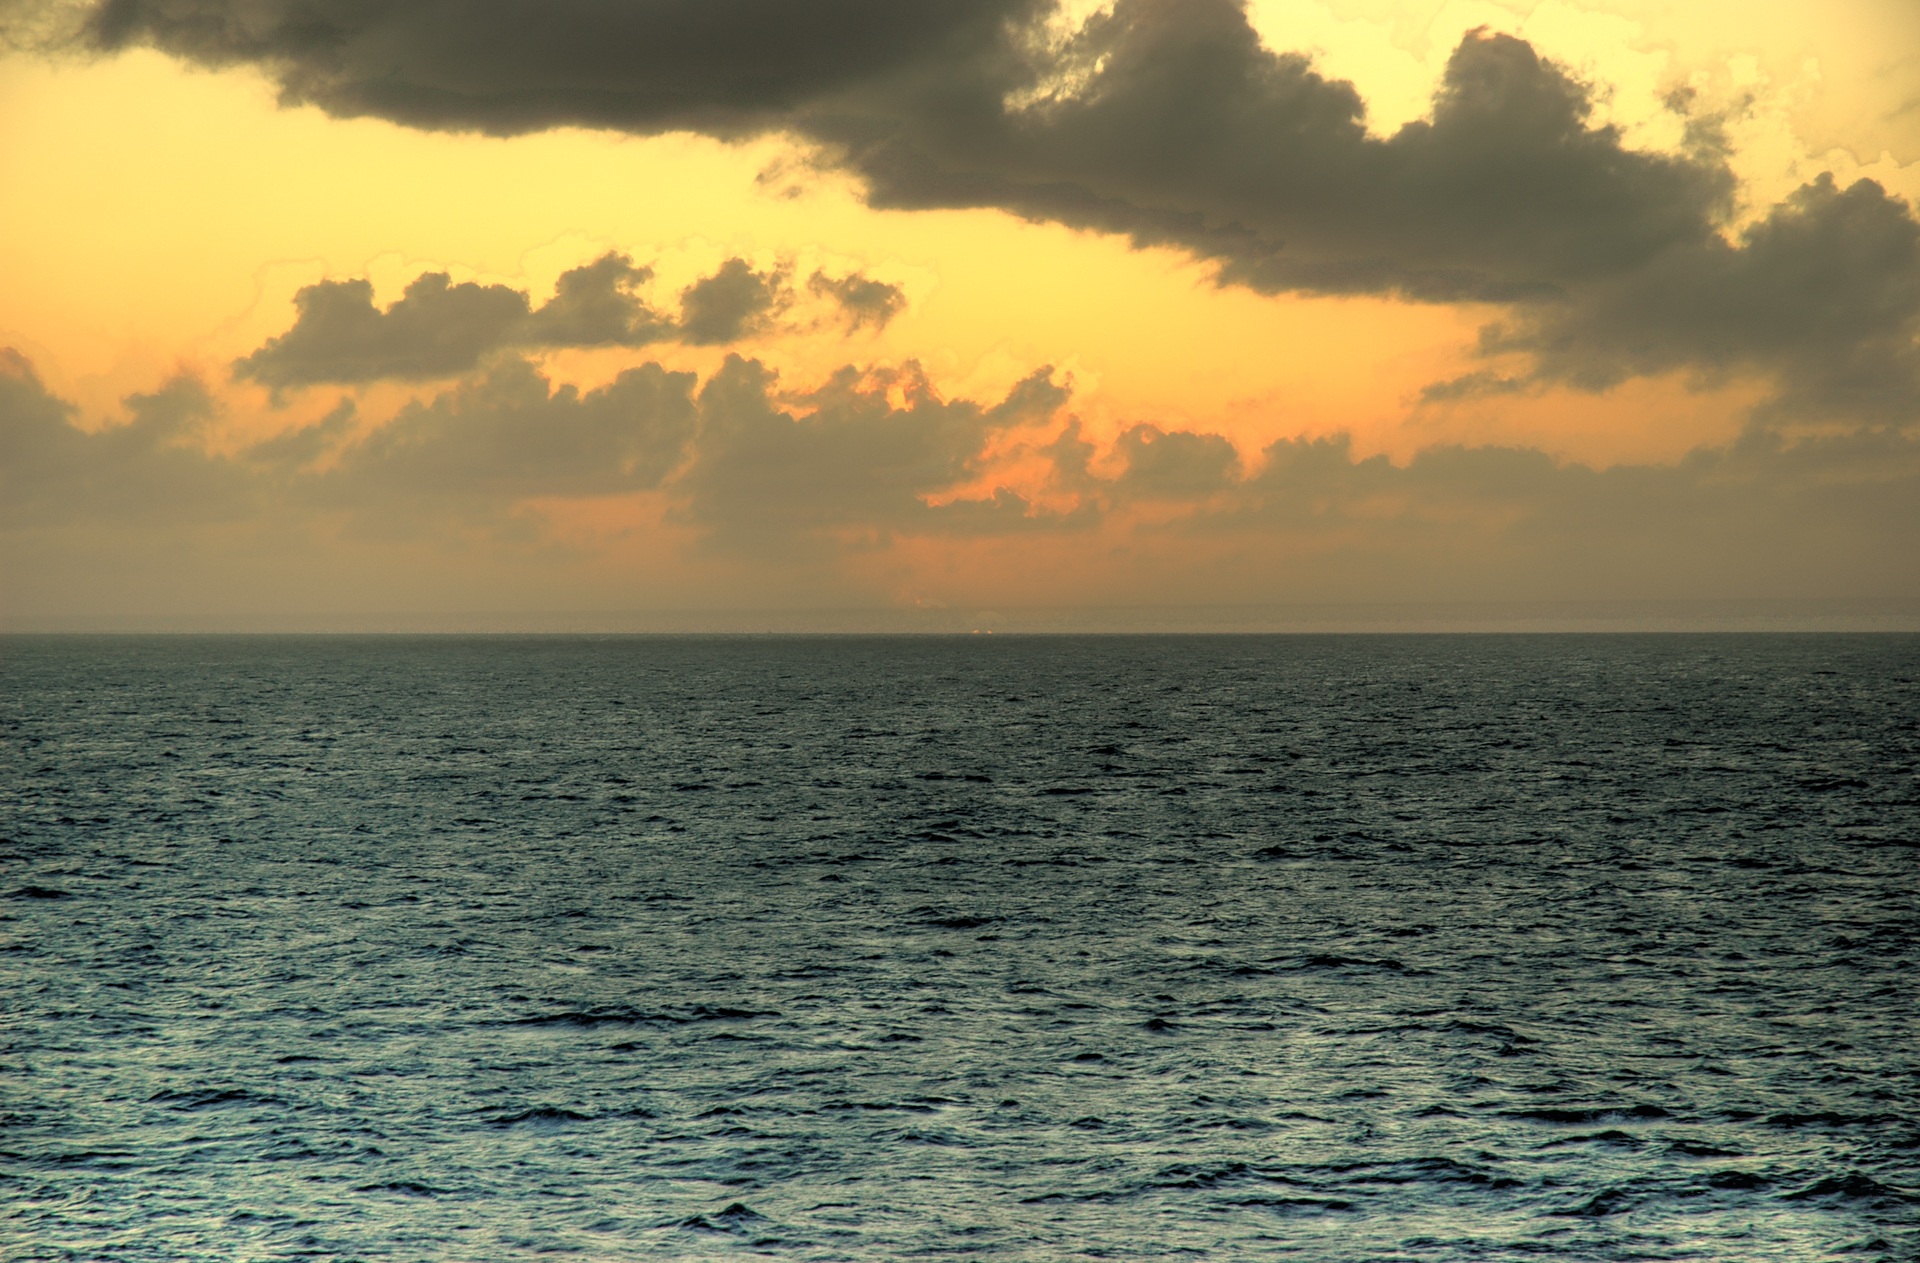
beach, landscape, sea, coast, ocean, horizon, cloud, sky, sun, sunrise, sunset, sunlight, morning, shore, wave, dawn, dusk, evening, reflection, heaven, holiday, bay, body of water, atlantic, meteorological phenomenon, wind wave